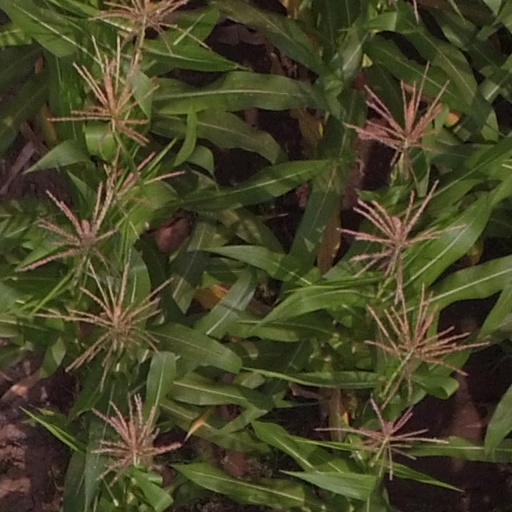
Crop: maize; corn